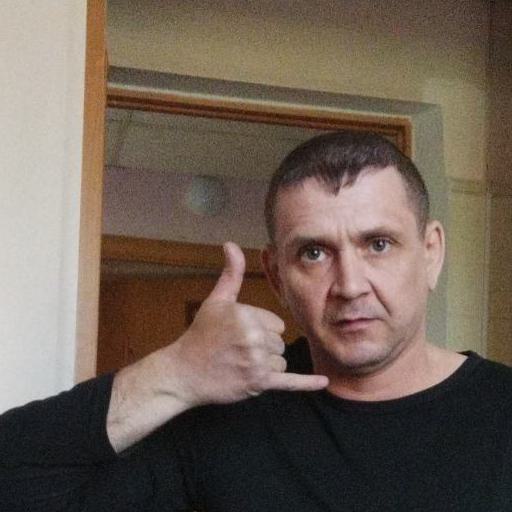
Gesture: call